Hokkien fried rice
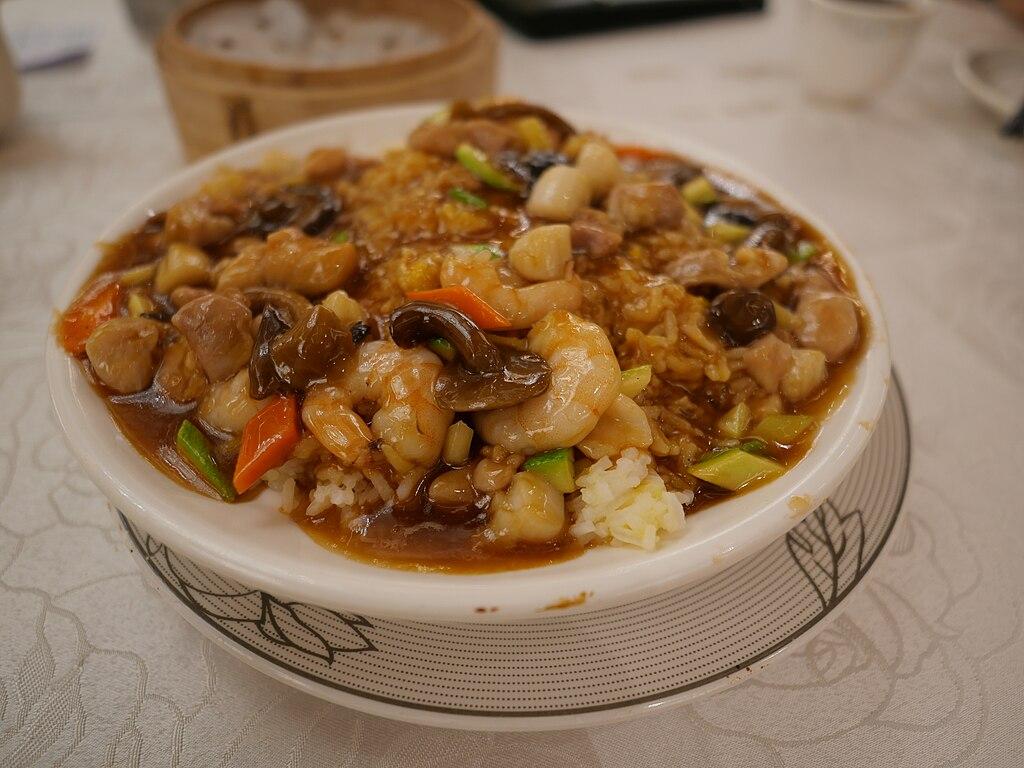
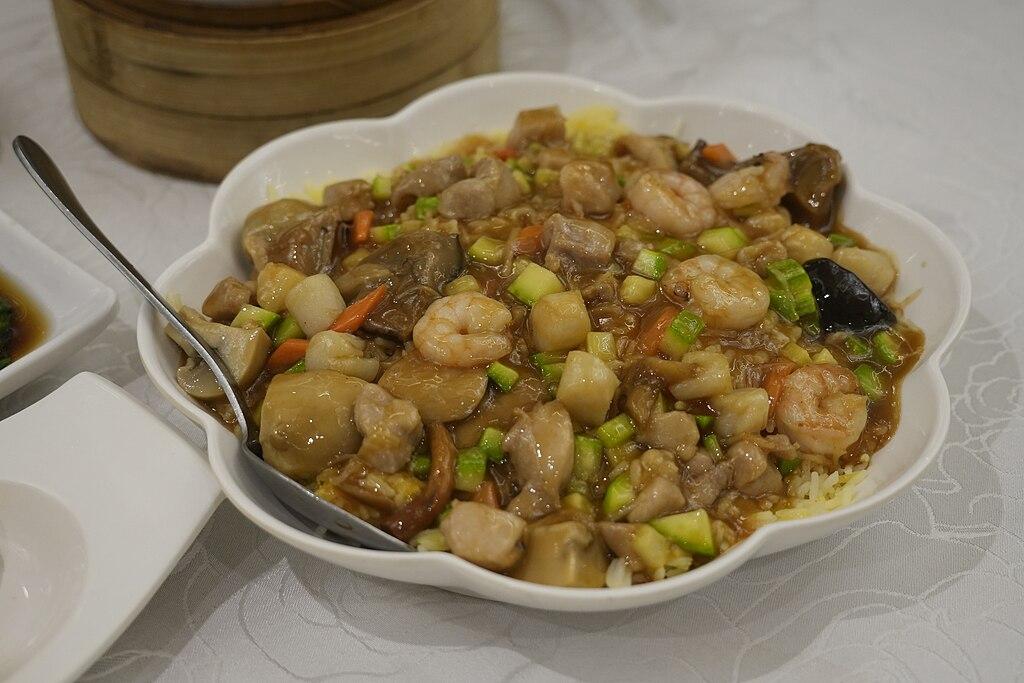
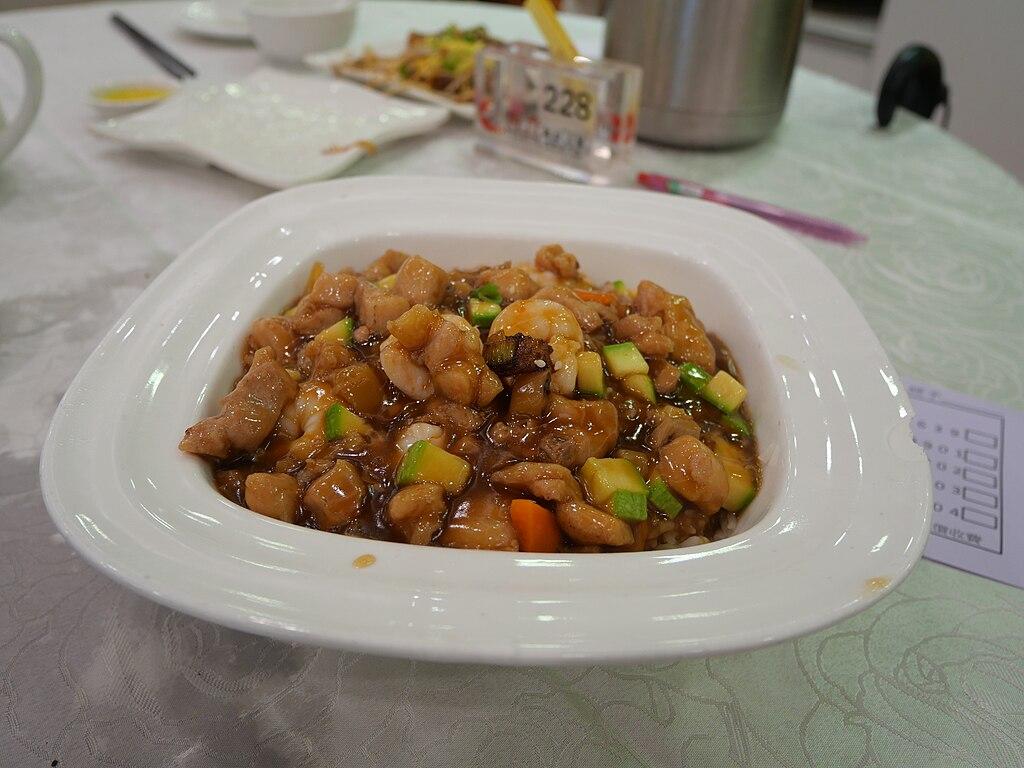
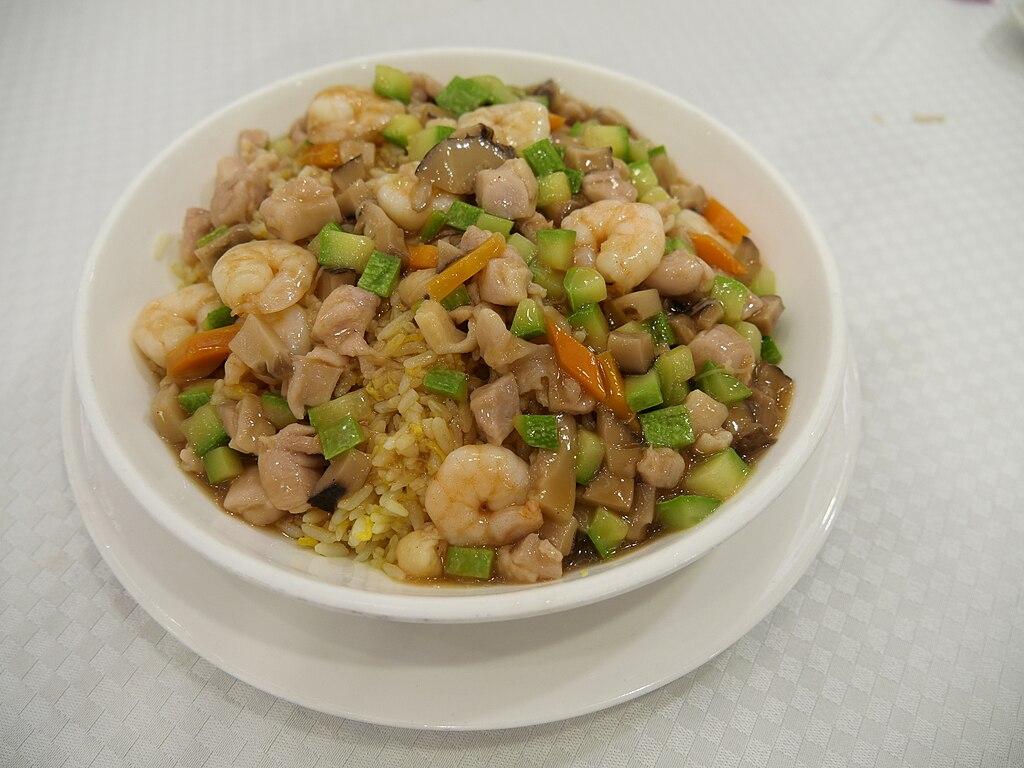
Also known as:
bn - Bangla: হোক্কিয়েন ফ্রাইড রাইস
ko - Korean: 푸젠 차오판
yue - Cantonese: 福建炒飯
zh - Chinese: 福建炒飯
Category: rice (fried rice)
Cuisine: Taiwanese
Associated cuisines: Chinese, Taiwanese
Area: China, Taiwan
Countries: China, Taiwan
Region: Eastern Asia, , , ,
The dish is a fried rice featuring a saucy stir-fried topping on egg fried rice. The topping may include mushrooms, meat, Vegetable, and other ingredients, cooked with water, starch, broth, soy sauce, and oyster sauce.